Witchfinder General (band)

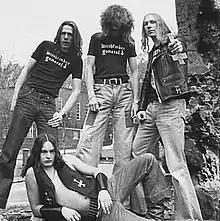

Witchfinder General was an English heavy metal and doom metal band from Stourbridge. They were part of the new wave of British heavy metal and have been cited as a major influence on the doom metal genre. They were named after the 1968 British horror film "Witchfinder General," itself based upon the infamous witchhunter known as Matthew Hopkins.